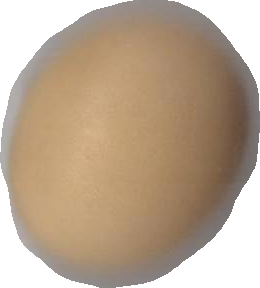
Variety: Grobogan